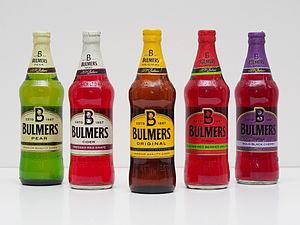
H. P. Bulmer est une entreprise anglaise de production de cidre fondée en 1887 à Hereford. La société appartient désormais au groupe Heineken international.